British merchant seamen of World War II

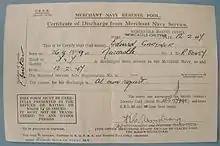
Final Discharge from the Merchant Navy after war service

The Black gang, were the men who handled the coal and spent their working lives coated in coal dust as most ships were coal burning steamers. They were normally divided into two groups, the Firemen and the Trimmers. The Firemen were the men who stood watches in the stokehold feeding tons of coal into the furnaces beneath the boilers to keep up a head of steam. The Trimmers were the men who spent their lives in the ship's bunkers (the hold which held the coal) and were responsible for loading barrows of coal with which they ran across planks of wood to the stokehold to maintain the piles of coal beside the men feeding the furnaces. They had to keep the level of coal within the bunkers trimmed (level) to prevent the ship becoming unstable.